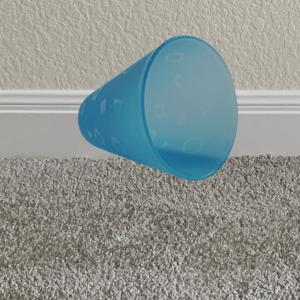
Label: cups